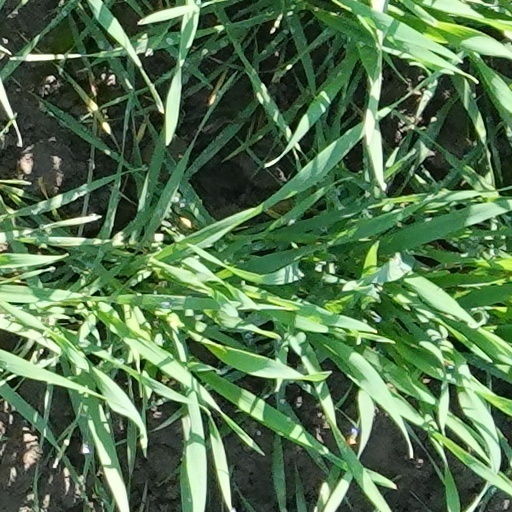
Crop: wheat